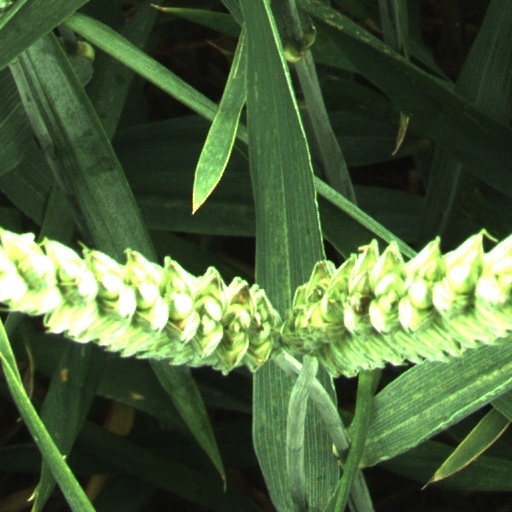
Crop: wheat